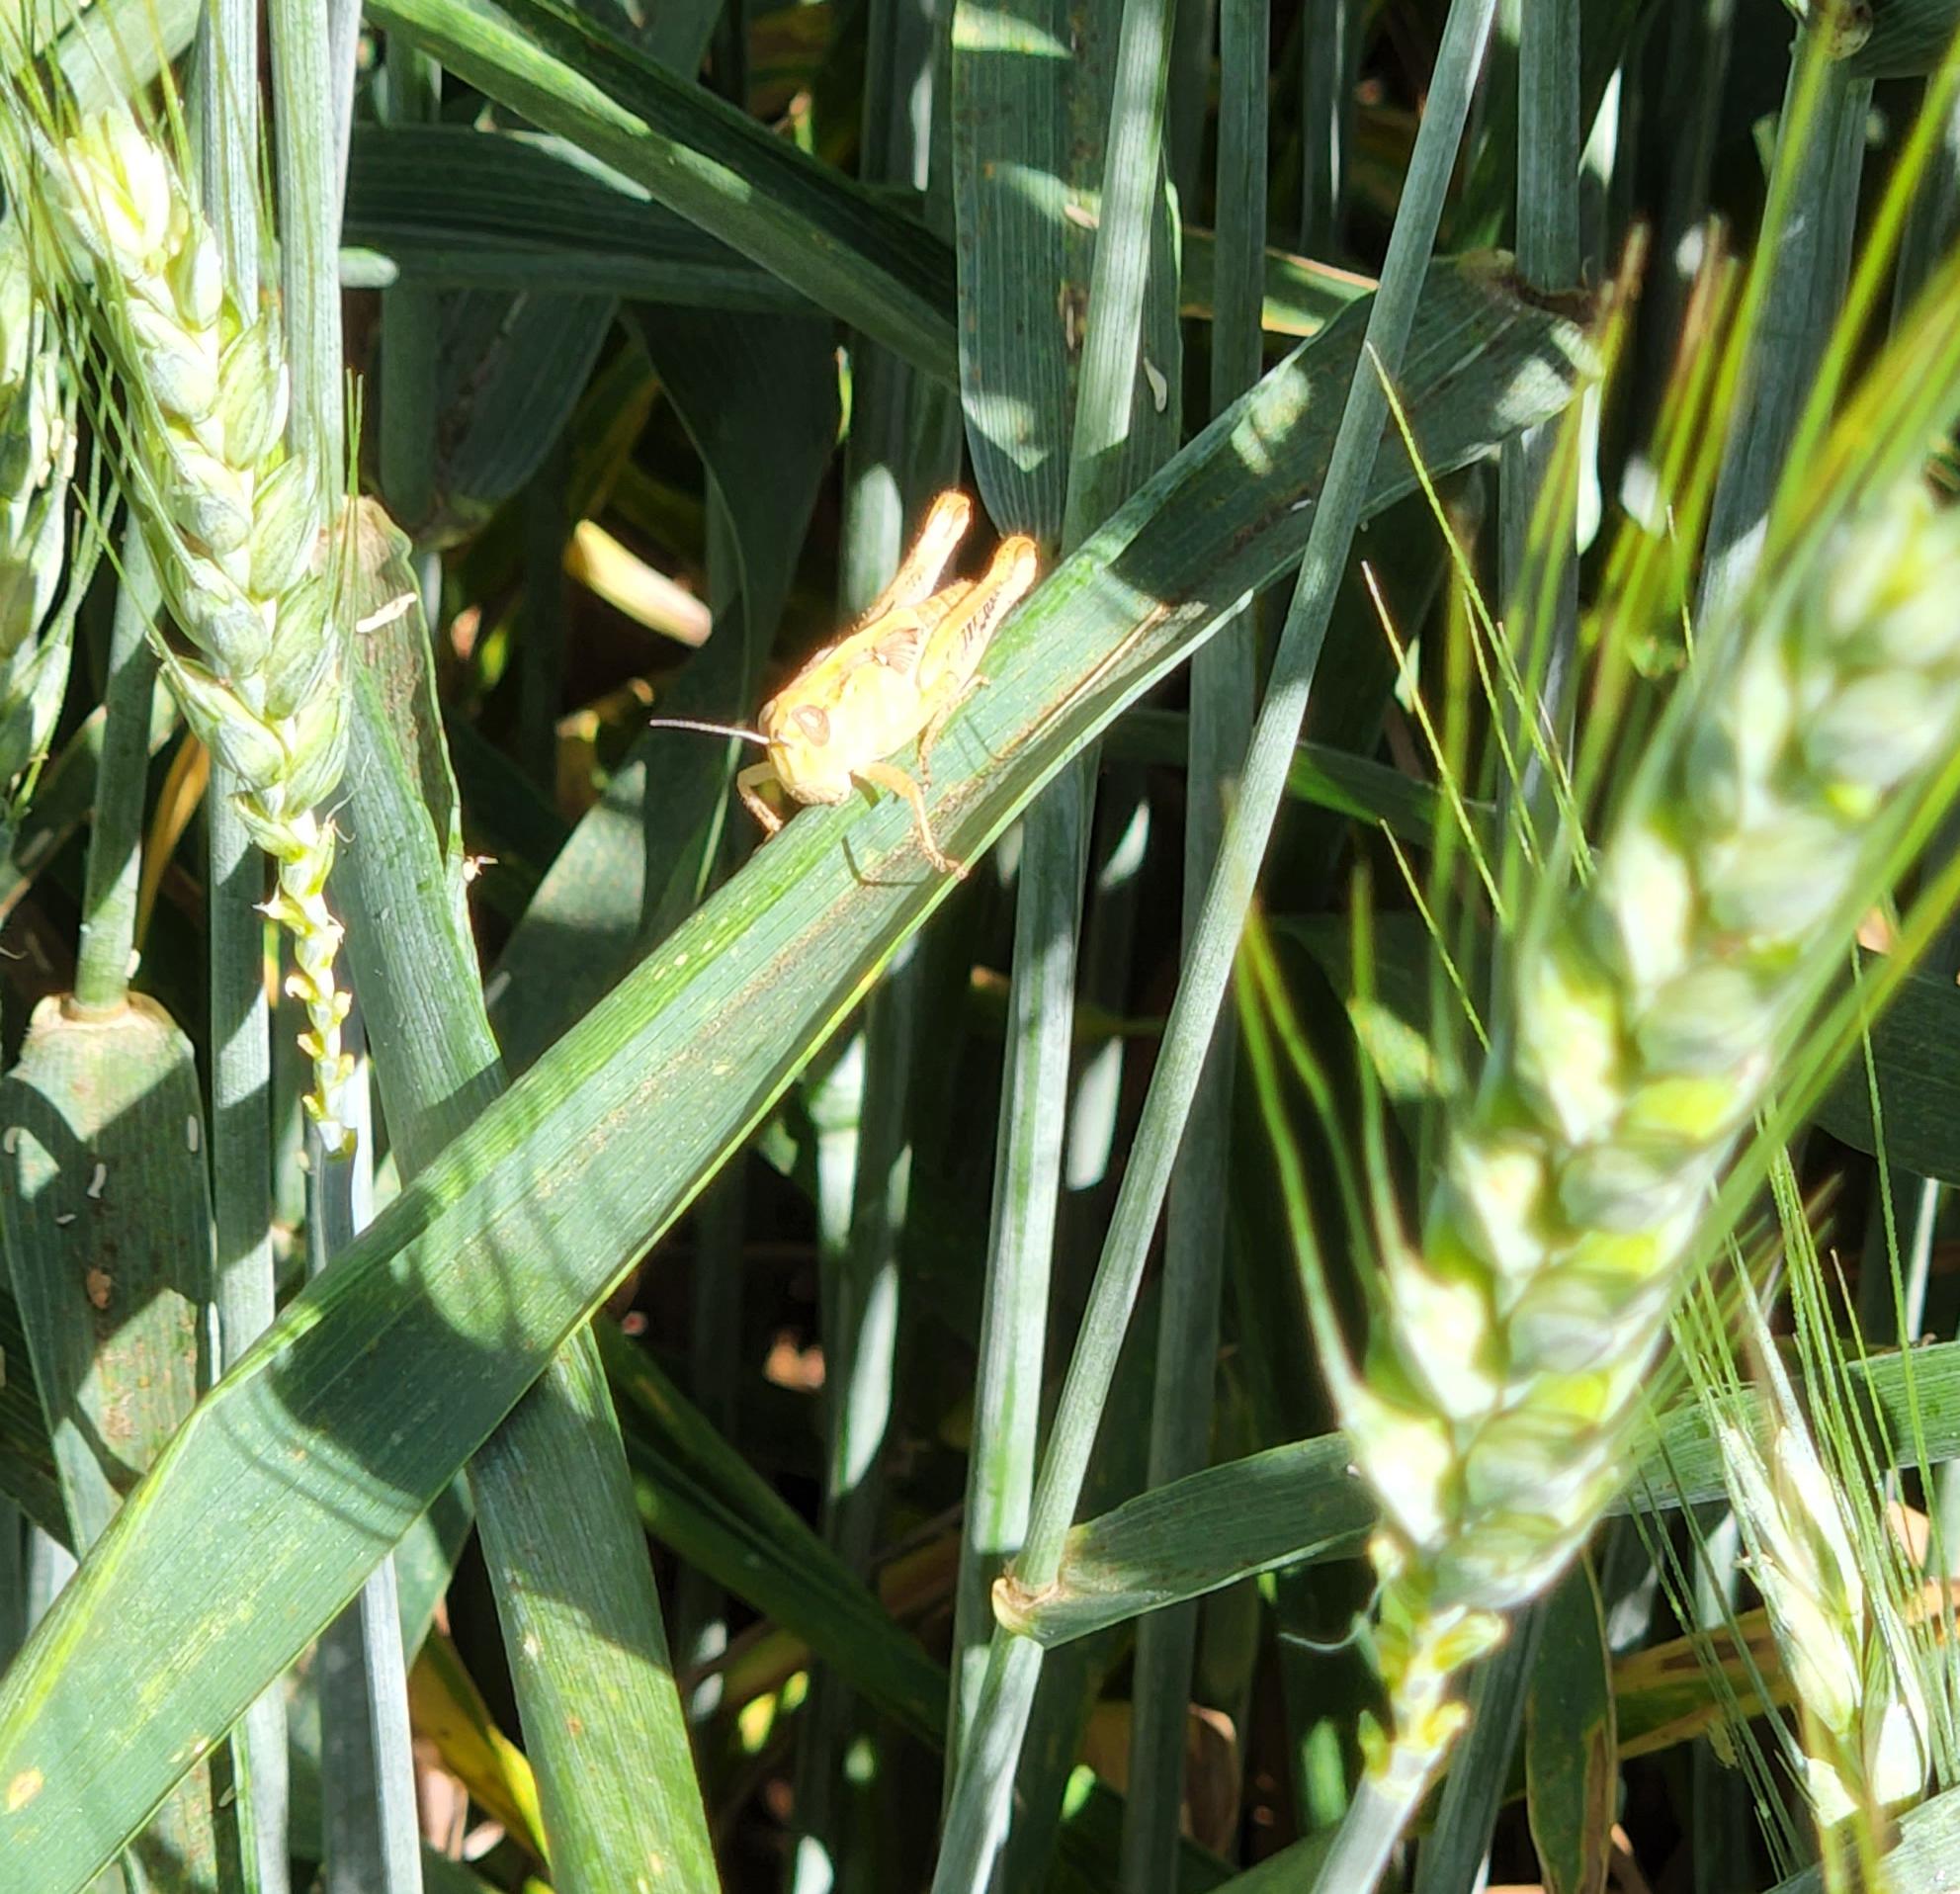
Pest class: occasional_pest